Halo 2600

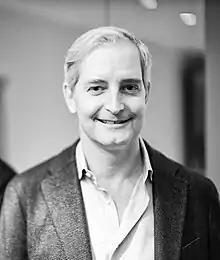
Ed Fries in 2015

Ed Fries got a taste of game development in his teenage years, developing Atari 800 games at home. Fries took a summer internship with Microsoft in college and eventually joined the company. In 2000, he was head of Microsoft Game Studios, trying to develop a launch lineup for Microsoft's unproven Xbox console. After being contacted by developer Bungie's vice president about a possible acquisition, Fries shepherded Microsoft's purchase of Bungie and their developing project, a game that would become the Xbox's killer app, "". Fries left Microsoft in January 2004, after 18 years with the company.